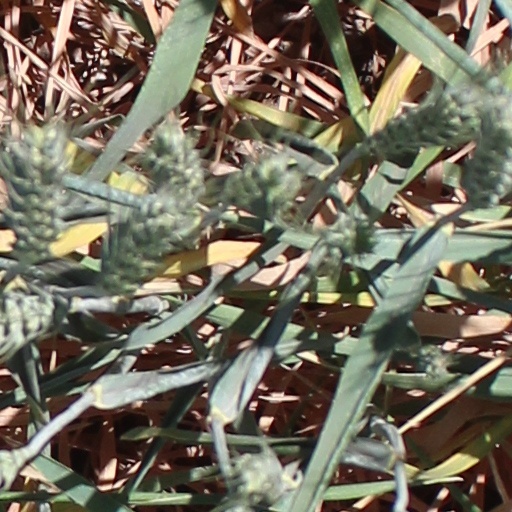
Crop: wheat